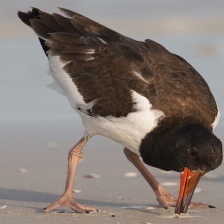
Species: OYSTER CATCHER
Scientific name: HAEMATOPUS
ImageNet parent category: oystercatcher